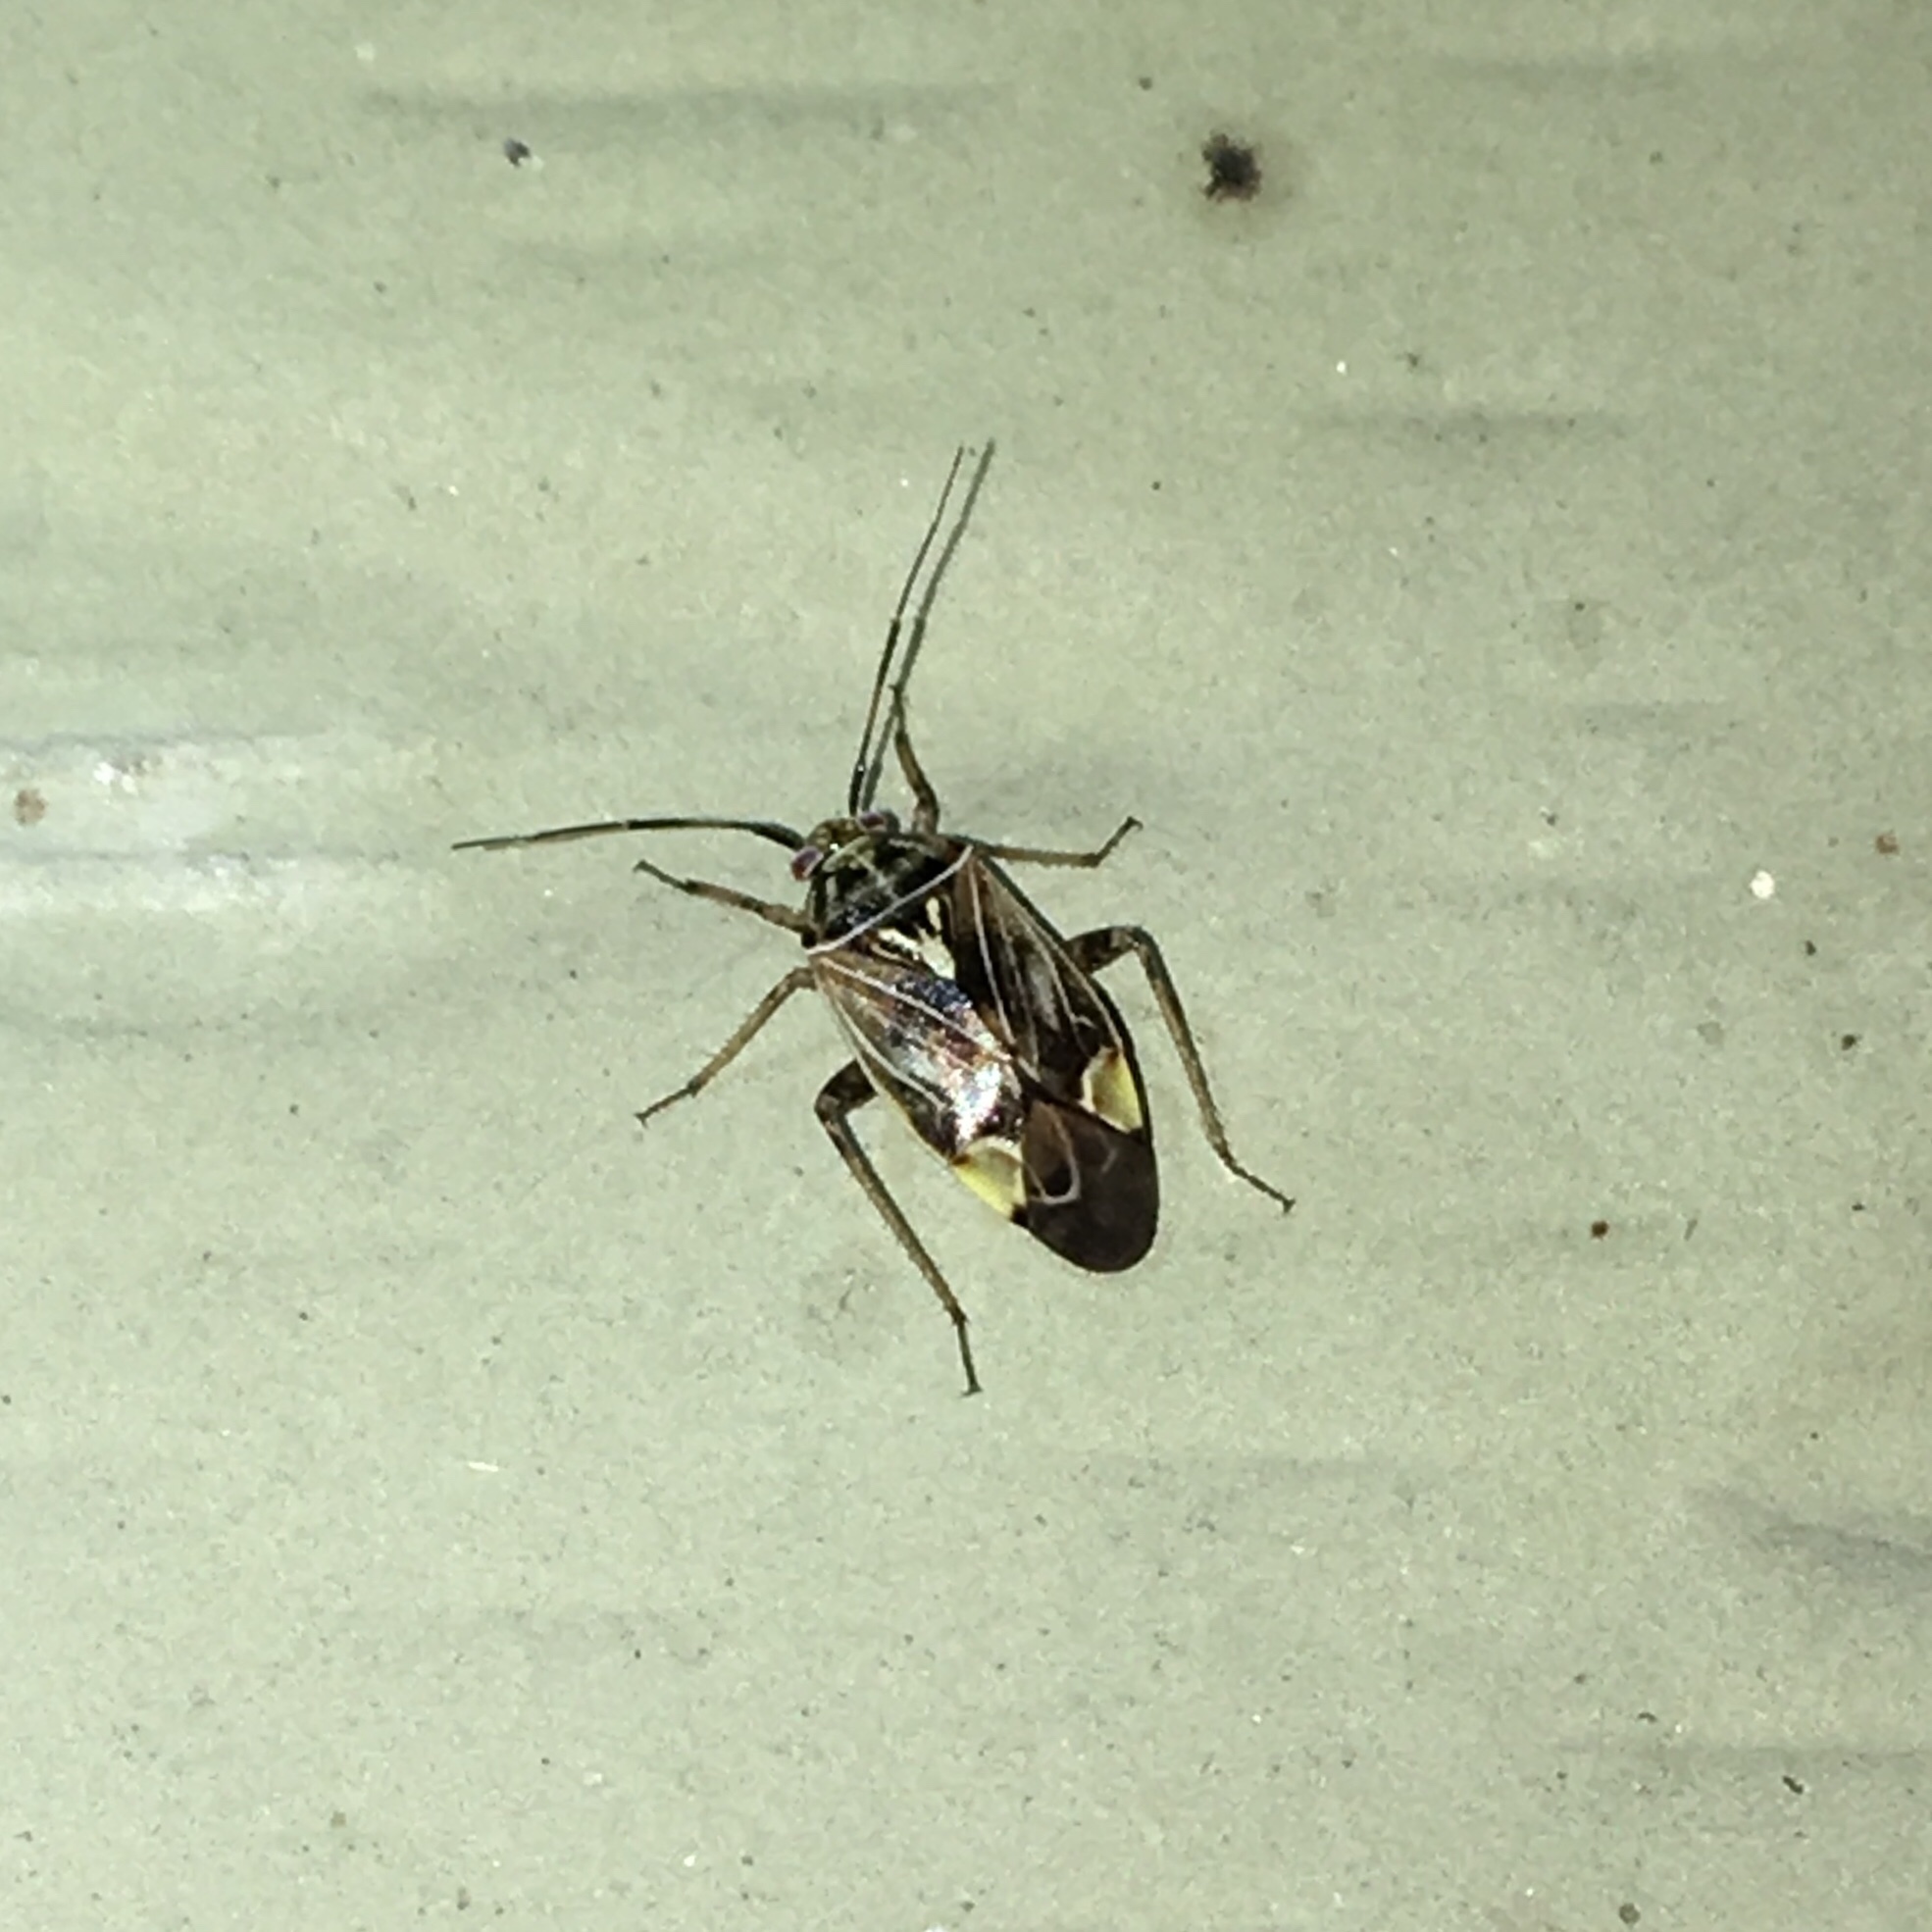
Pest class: lygus_bug